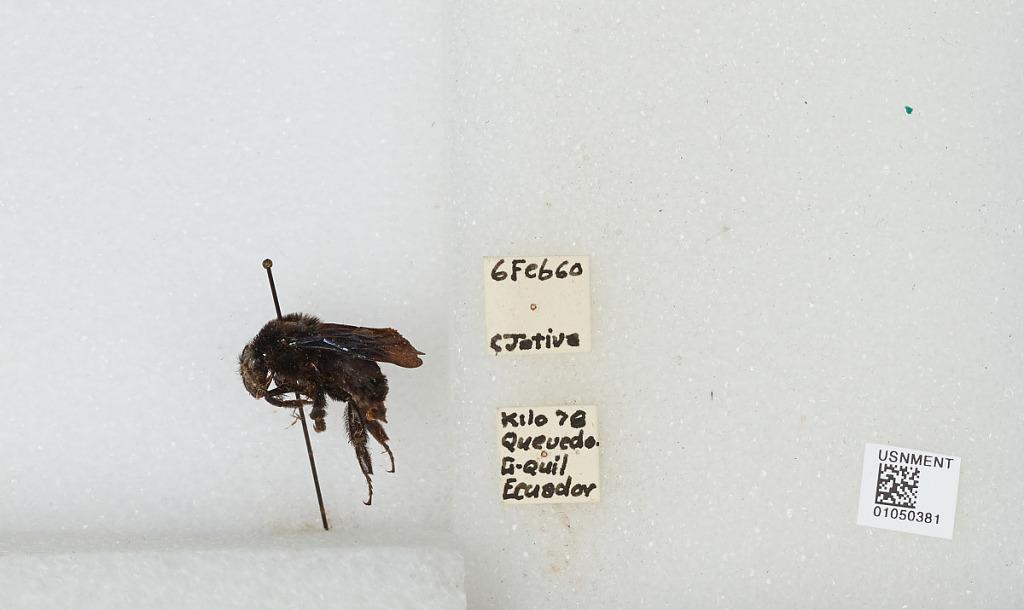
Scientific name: Bombus sp.
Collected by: C. Jativa
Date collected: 1960-2-6
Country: Ecuador
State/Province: Guayas
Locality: Kilometer 78 Quevedo - Guayaquil